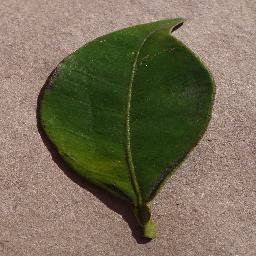
Label: Orange___Haunglongbing_(Citrus_greening)